Il Guerrin Meschino

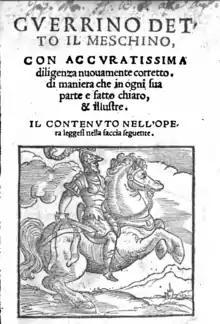
Copertina Guerrin Meschino

Il Guerrin Meschino ("Wretched Guerrin") is an Italian prose chivalric romance with some elements of verisimilitude, written by the Italian "cantastorie", systematizer and translator from French Andrea da Barberino, who completed it about 1410.